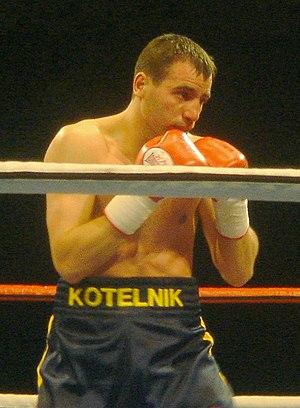
Andriy Kotelnik est un boxeur ukrainien, né le 29 décembre 1977 à Lviv, en RSS d'Ukraine.